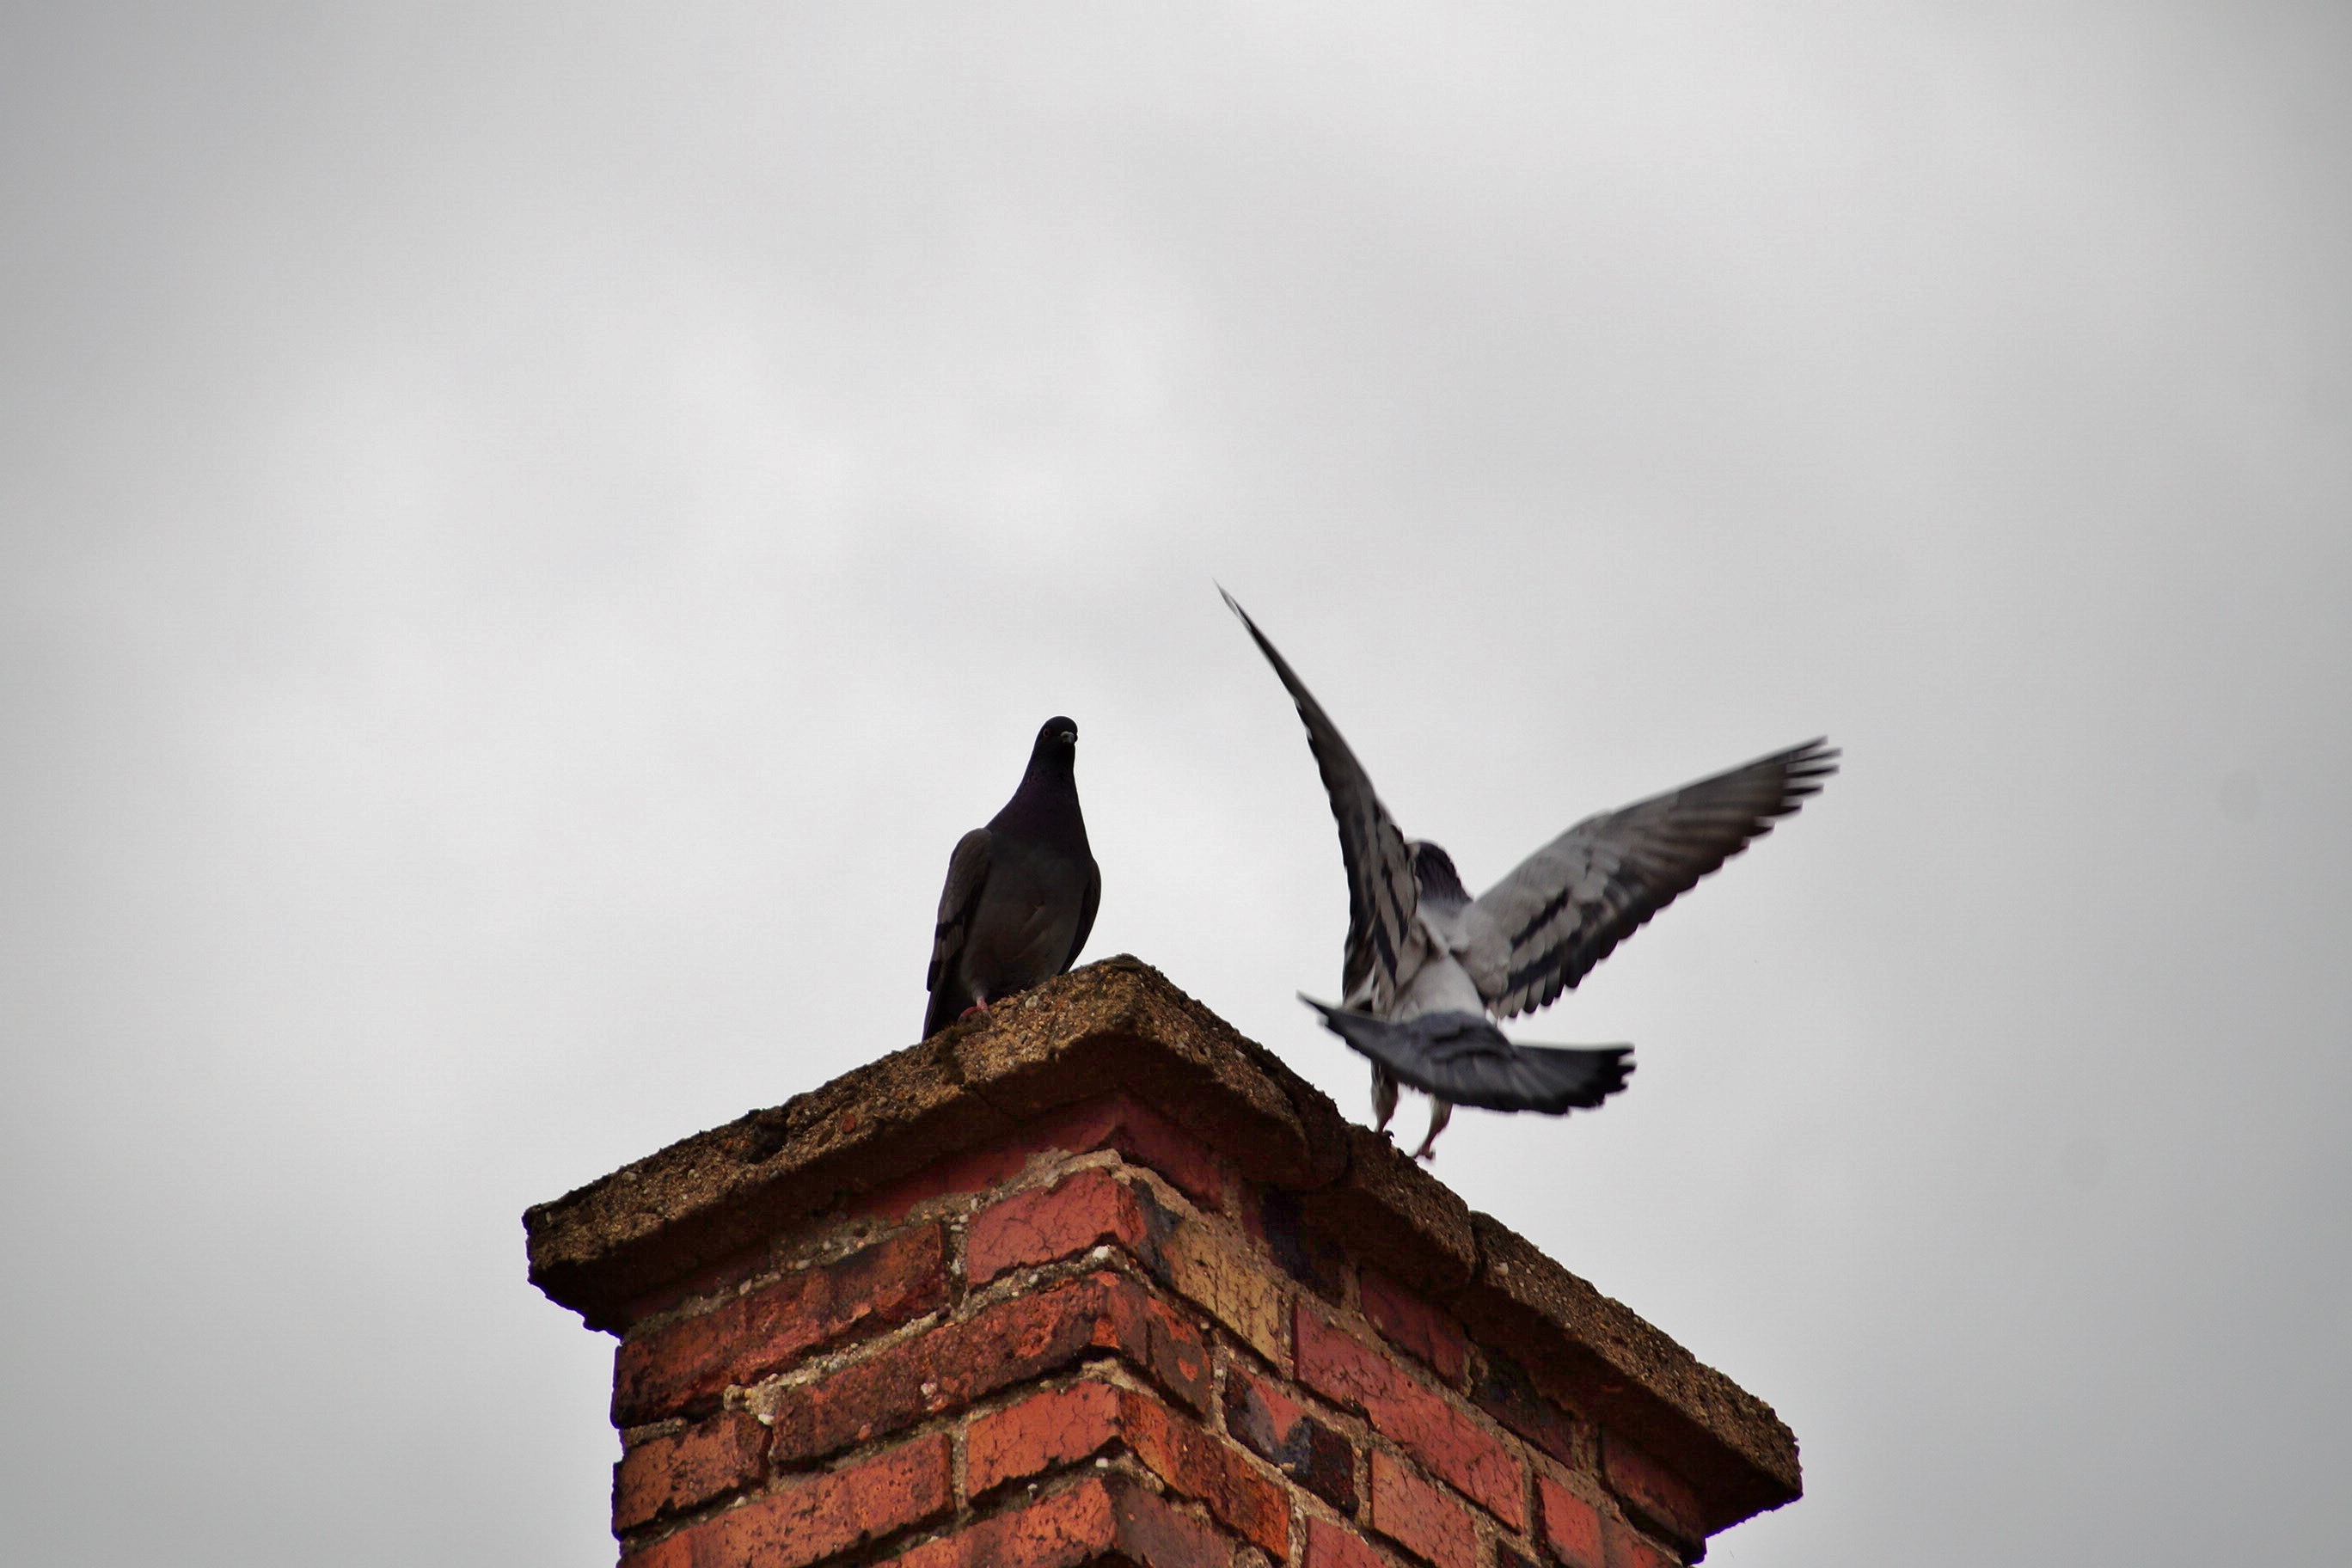
bird, wing, fly, chimney, birds, sculpture, pigeon, perching bird